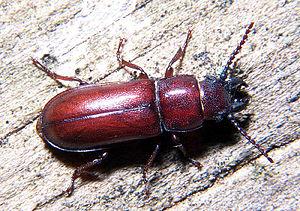
Les Parandrini sont une tribu de Coléoptères cérambycidés de la sous-famille des Prioninae décrite par Émile Blanchard en 1845.
Les Prioninae sont une sous-famille d'insectes cérambycidés qui comprend les plus grandes espèces de Coléoptères connus.
Parandra est un genre d'insectes capricornes d'Amérique du Nord et d'Amérique centrale dont une espèce s'est naturalisée en Europe. Il existe toutefois quelques espèces en Asie et notamment au Japon.